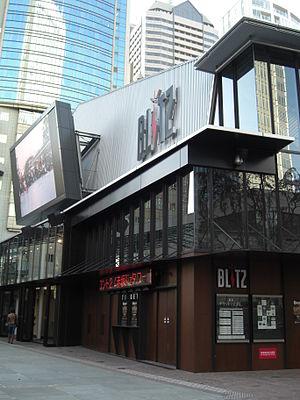
Akasaka Blitz, renommé Mynavi BLITZ Akasaka, est une salle de concert située à Minato.